Great Surgun

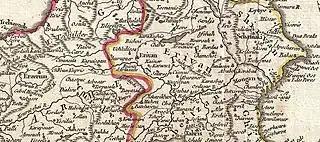
Robert de Vaugondy, 1753 map - Persian and Ottoman empires: Armenia is shown divided between them as Persian (Eastern) and Ottoman (Western) Armenia.

Already in the Seljuk era, the centuries-old process of marginalisation of the Armenian population by alien Turkic nomads in the region had begun, which intensified especially after the invasions of Tamerlane. During the period of Mongol rule, Armenia was plundered and ravaged, and starting from the end of the 13th century, Ghazan Khan subjected the Armenian population, especially from Nakhichevan and nearby territories, to harsh persecution. In 1385, Tokhtamysh Khan took tens of thousands of Armenians from Artsakh, Syunik and Parskahayk into captivity. The Mongol rule also intensified the demographic changes that had begun under the Seljuk rule - the Muslim population increased, while the Armenian population decreased. Numerous nomadic tribes for a number of centuries moved in and settled in fertile areas with extensive pastures, and their tribal rulers gradually appropriated the property of Armenian landowners, oppressing them. This led to the forced mass emigration of Armenians to safer places.